Kızılırmak Delta

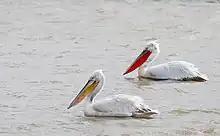
The Dalmatian pelican is endangered

The delta is home to approximately 500 plant species. Seagrass is a particularly important species in the marine wetlands. Lagoons with a higher salt concentration have less volume of phytoplankton and fewer phytoplankton species than their less salty counterparts. When the lake water recedes in the summer, "Paspalum paspalodes" grass grows and is eaten by water buffalo.